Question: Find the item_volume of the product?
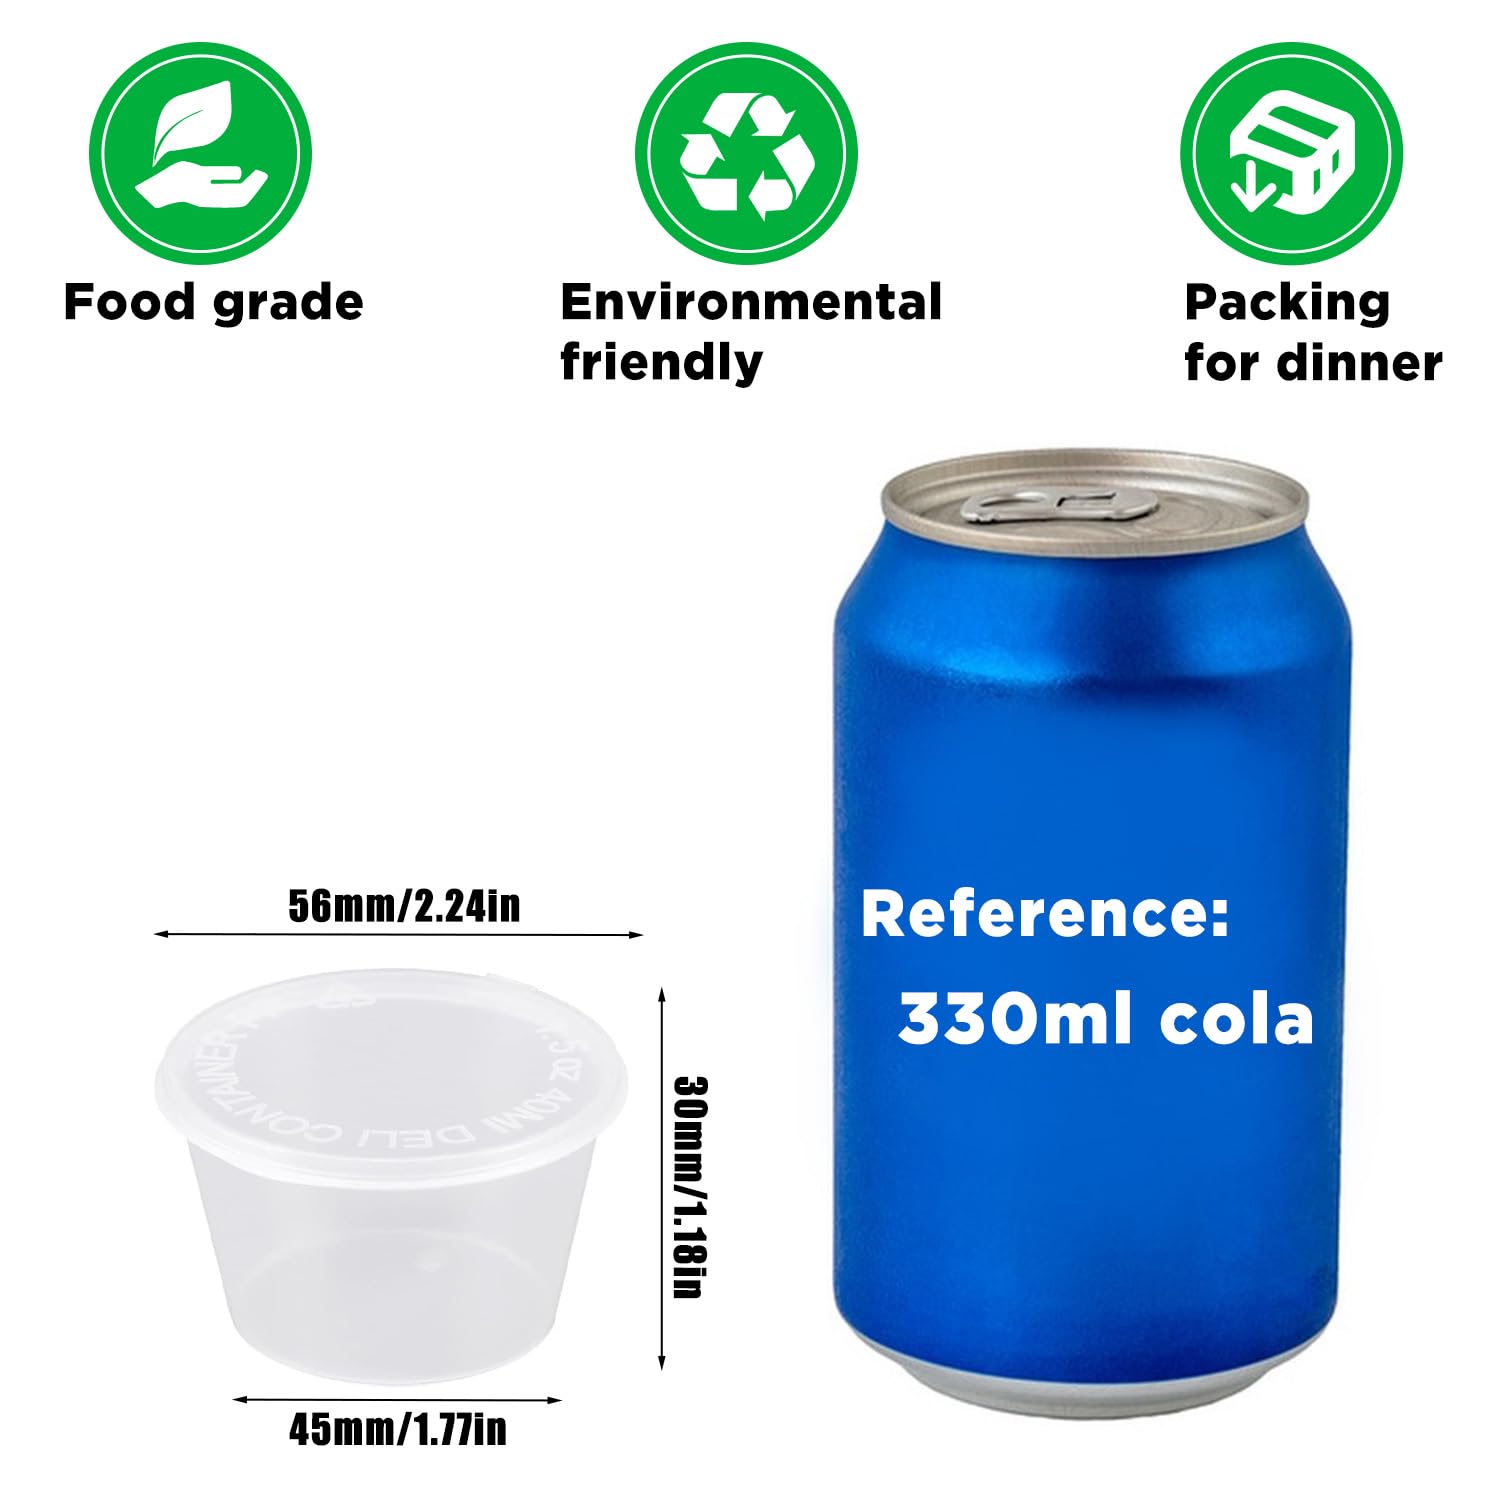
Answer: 330.0 millilitre